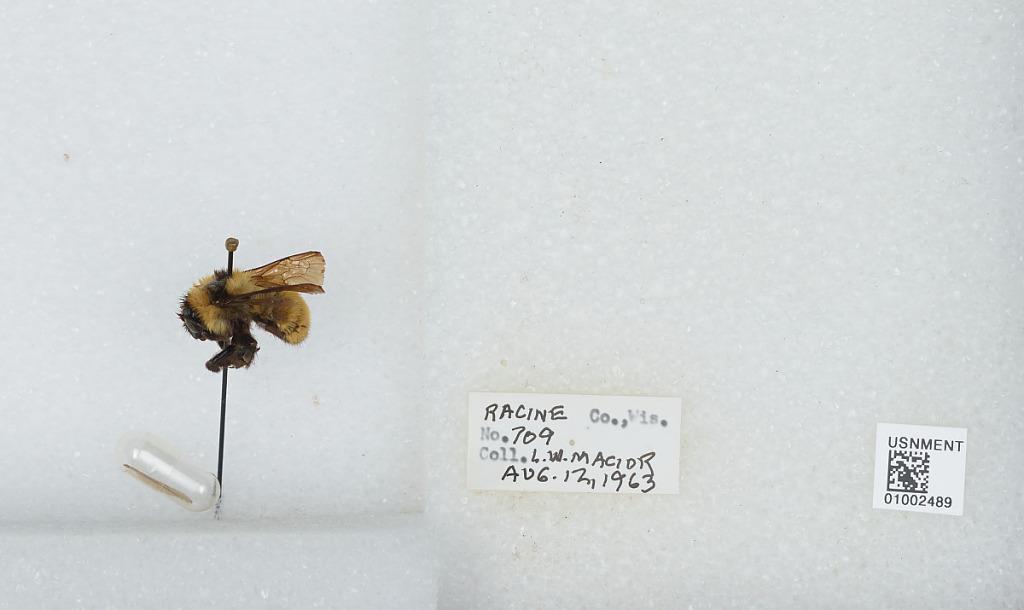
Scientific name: Bombus (Fervidobombus) fervidus fervidus (Fabricius)
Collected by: L. Macior
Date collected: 1963-8-12
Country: United States
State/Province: Wisconsin
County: Racine
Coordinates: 42.78, -87.76